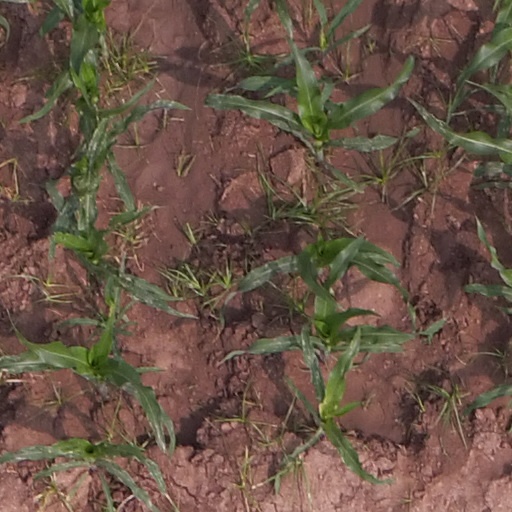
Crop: maize; corn